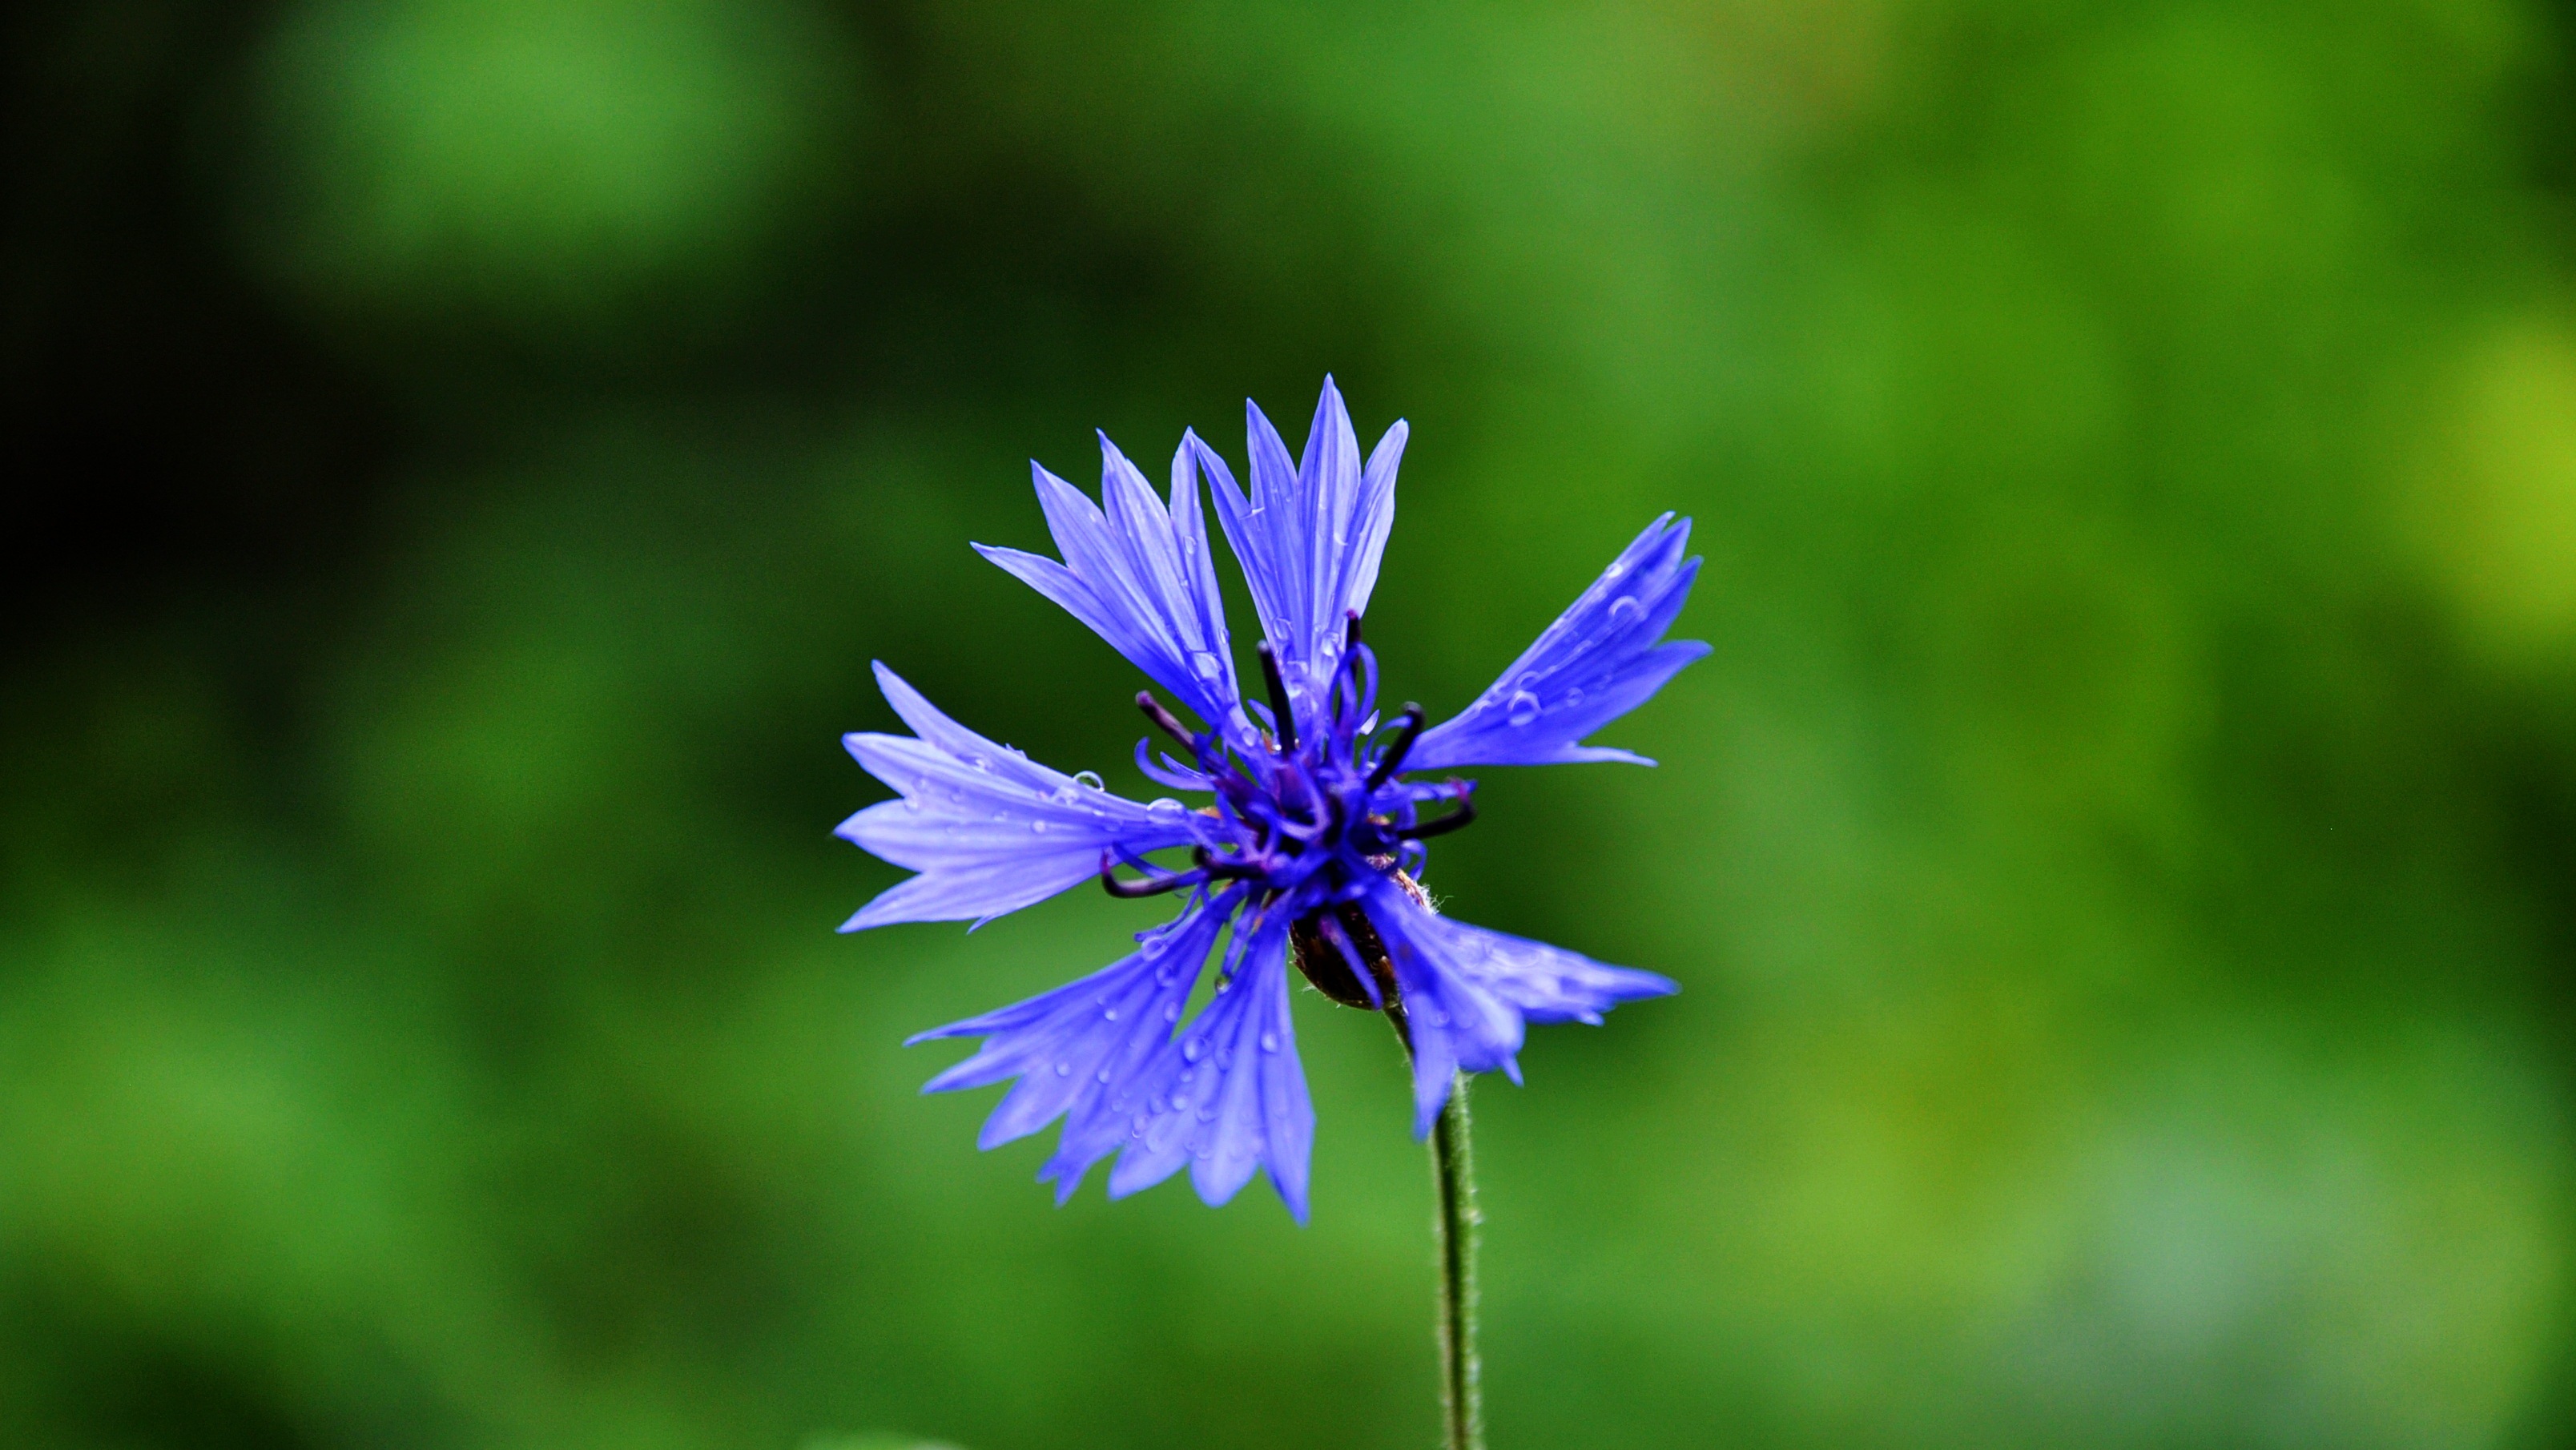
nature, grass, blossom, light, plant, photography, meadow, sunlight, leaf, flower, petal, green, herb, produce, botany, flora, wildflower, close up, cornflower, chicory, macro photography, flowering plant, plant stem, land plant